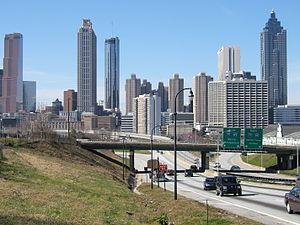
Les États-Unis sont le troisième endroit sur terre pour la population urbaine, en valeur absolue. Plus de 30 % des Américains vivent dans une métropole de plus de cinq millions d'habitants. Ces agglomérations sont récentes et structurées en réseaux. Leur poids économique est considérable pour le pays. Elles connaissent des difficultés liées à l'immigration, aux mutations sociales et à la mondialisation.